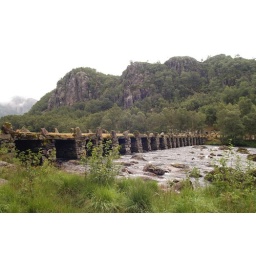
This old stone bridge was built around 1880